Rockaway Parkway

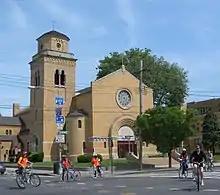
At Flatlands Avenue

Rockaway Parkway is a major commercial street in the Canarsie neighborhood as well as the border between the Brownsville and East Flatbush neighborhoods of Brooklyn, New York. It occupies the position of East 97th Street in the Brooklyn street grid. Contrary to its name, Rockaway Parkway does not enter the Rockaways in Queens.